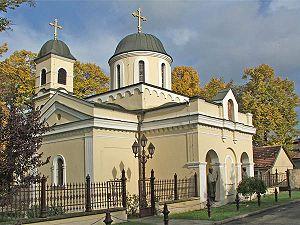
Petrovaradin est une ville et une municipalité urbaine de Serbie situées dans la province autonome de Voïvodine et sur le territoire de la Ville de Novi Sad, dans le district de Bačka méridionale. Au recensement de 2011, la ville intra muros comptait 14 810 habitants et la municipalité dont elle est le centre 33 865.
L'éparchie de Syrmie est une éparchie, c'est-à-dire une circonscription de l'Église orthodoxe serbe. Elle se trouve au sud-ouest de la province de Voïvodine, en Serbie. Son siège se trouve à Sremski Karlovci. En 2006, elle est administrée par l'évêque Vasilije.